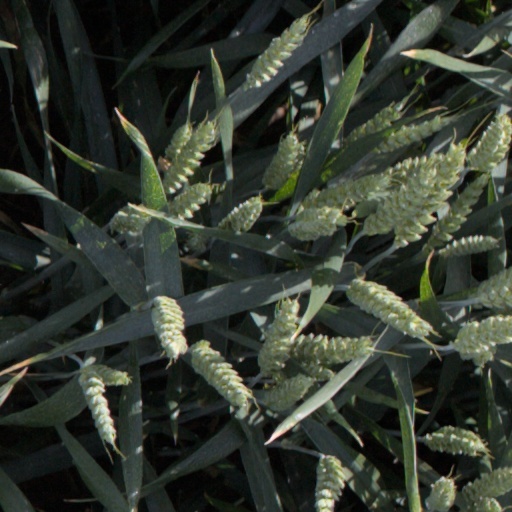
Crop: wheat